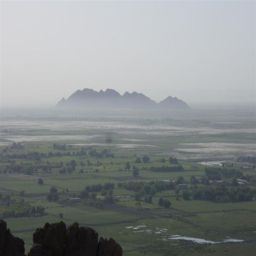
a view over a valley